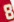
Number: 8